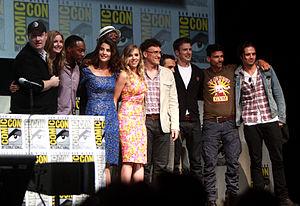
Sebastian Stan est un acteur roumano-américain, né le 13 août 1982 à Constanța en Roumanie.